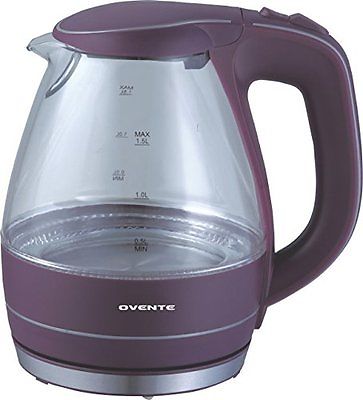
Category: kettle